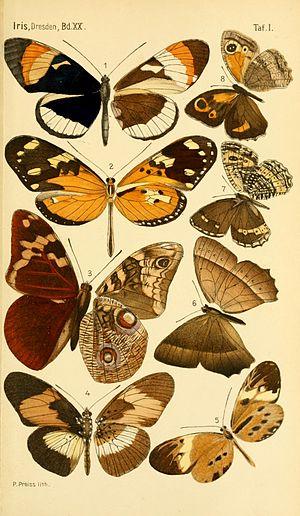
Gustav Weymer est un entomologiste allemand, né en 1833 et mort en 1914.